Mexican Naval Aviation

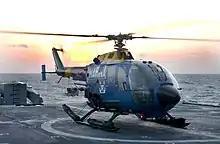

Between 1927 and 1943, more aircraft were acquired, and seven naval officers qualified as pilots, some of whom joined the Mexican Air Force. World War II saw the creation of the Naval Aviation school in 1943 at Las Bajadas, Veracruz. These were also ex-FAM aircraft, used to patrol the Gulf of Mexico for German submarines, and were later used for training at the Naval Aviation School.